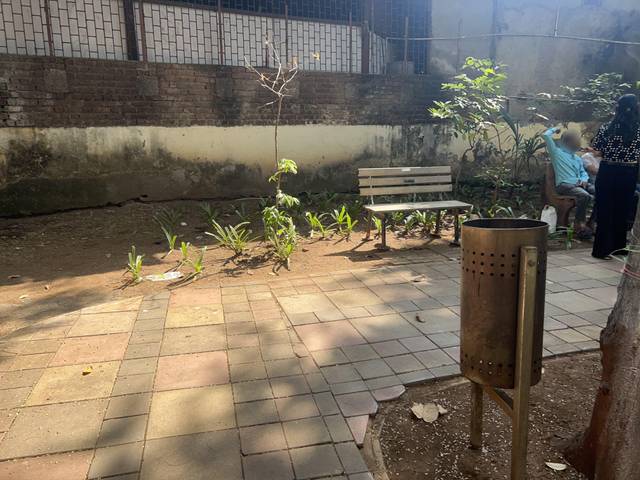
Region: India
Coordinates: 19.182, 72.838